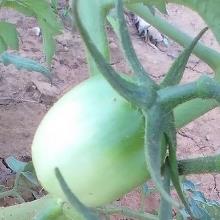
Crop: Tomato
Condition: healthy-fruit